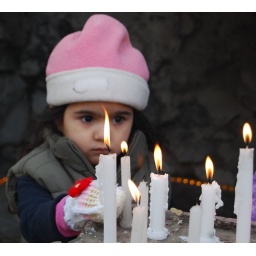
A little girl lighting the candle during the Christmas in Srinagar Church